Kawasaki disease

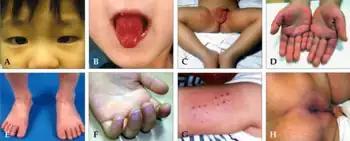
Signs of Kawasaki disease

Kawasaki disease often begins with a high and persistent fever that is not very responsive to normal treatment with paracetamol (acetaminophen) or ibuprofen. This is the most prominent symptom of Kawasaki disease, and is a characteristic sign that the disease is in its acute phase; the fever normally presents as a high (above 39–40 °C) and remittent, and is followed by extreme irritability. Recently, it is reported to be present in patients with atypical or incomplete Kawasaki disease; nevertheless, it is not present in 100% of cases.